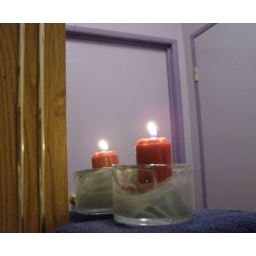
Candle in front of my mirror in my bathroom